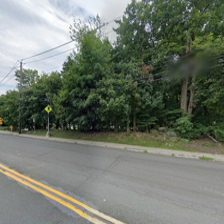
Label: streetView